Hanover Farm House

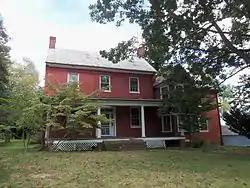
Hanover Farm House, September 2012

The Hanover Farm House is a historic home located at Beallsville, Montgomery County, Maryland, United States. This brick house consists of a main block and kitchen wing dating to 1801–1804, and a -story modern kitchen wing added in 1954.